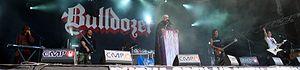
Bulldozer est un groupe de metal extrême italien, originaire de Milan, en Lombardie. Il est initialement actif entre 1980 et 1990 avant de se réunir en 2008.